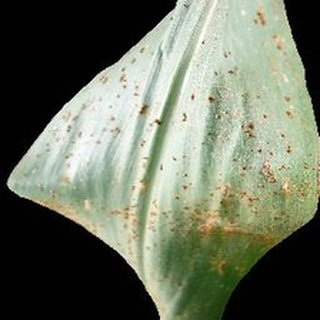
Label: corn_common_rust